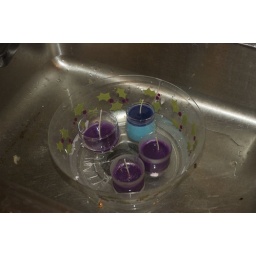
finished candles in an ice water bath to help them set faster